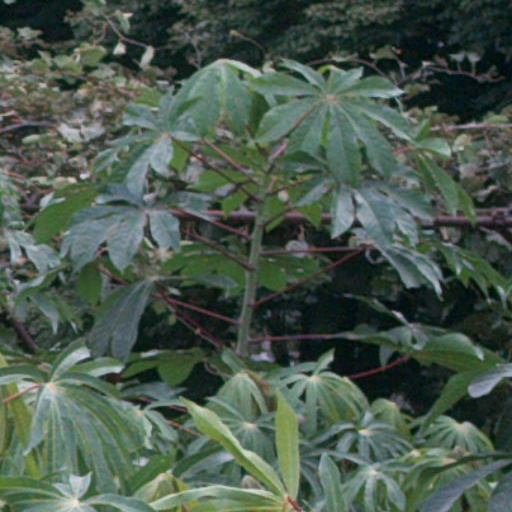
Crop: cassava